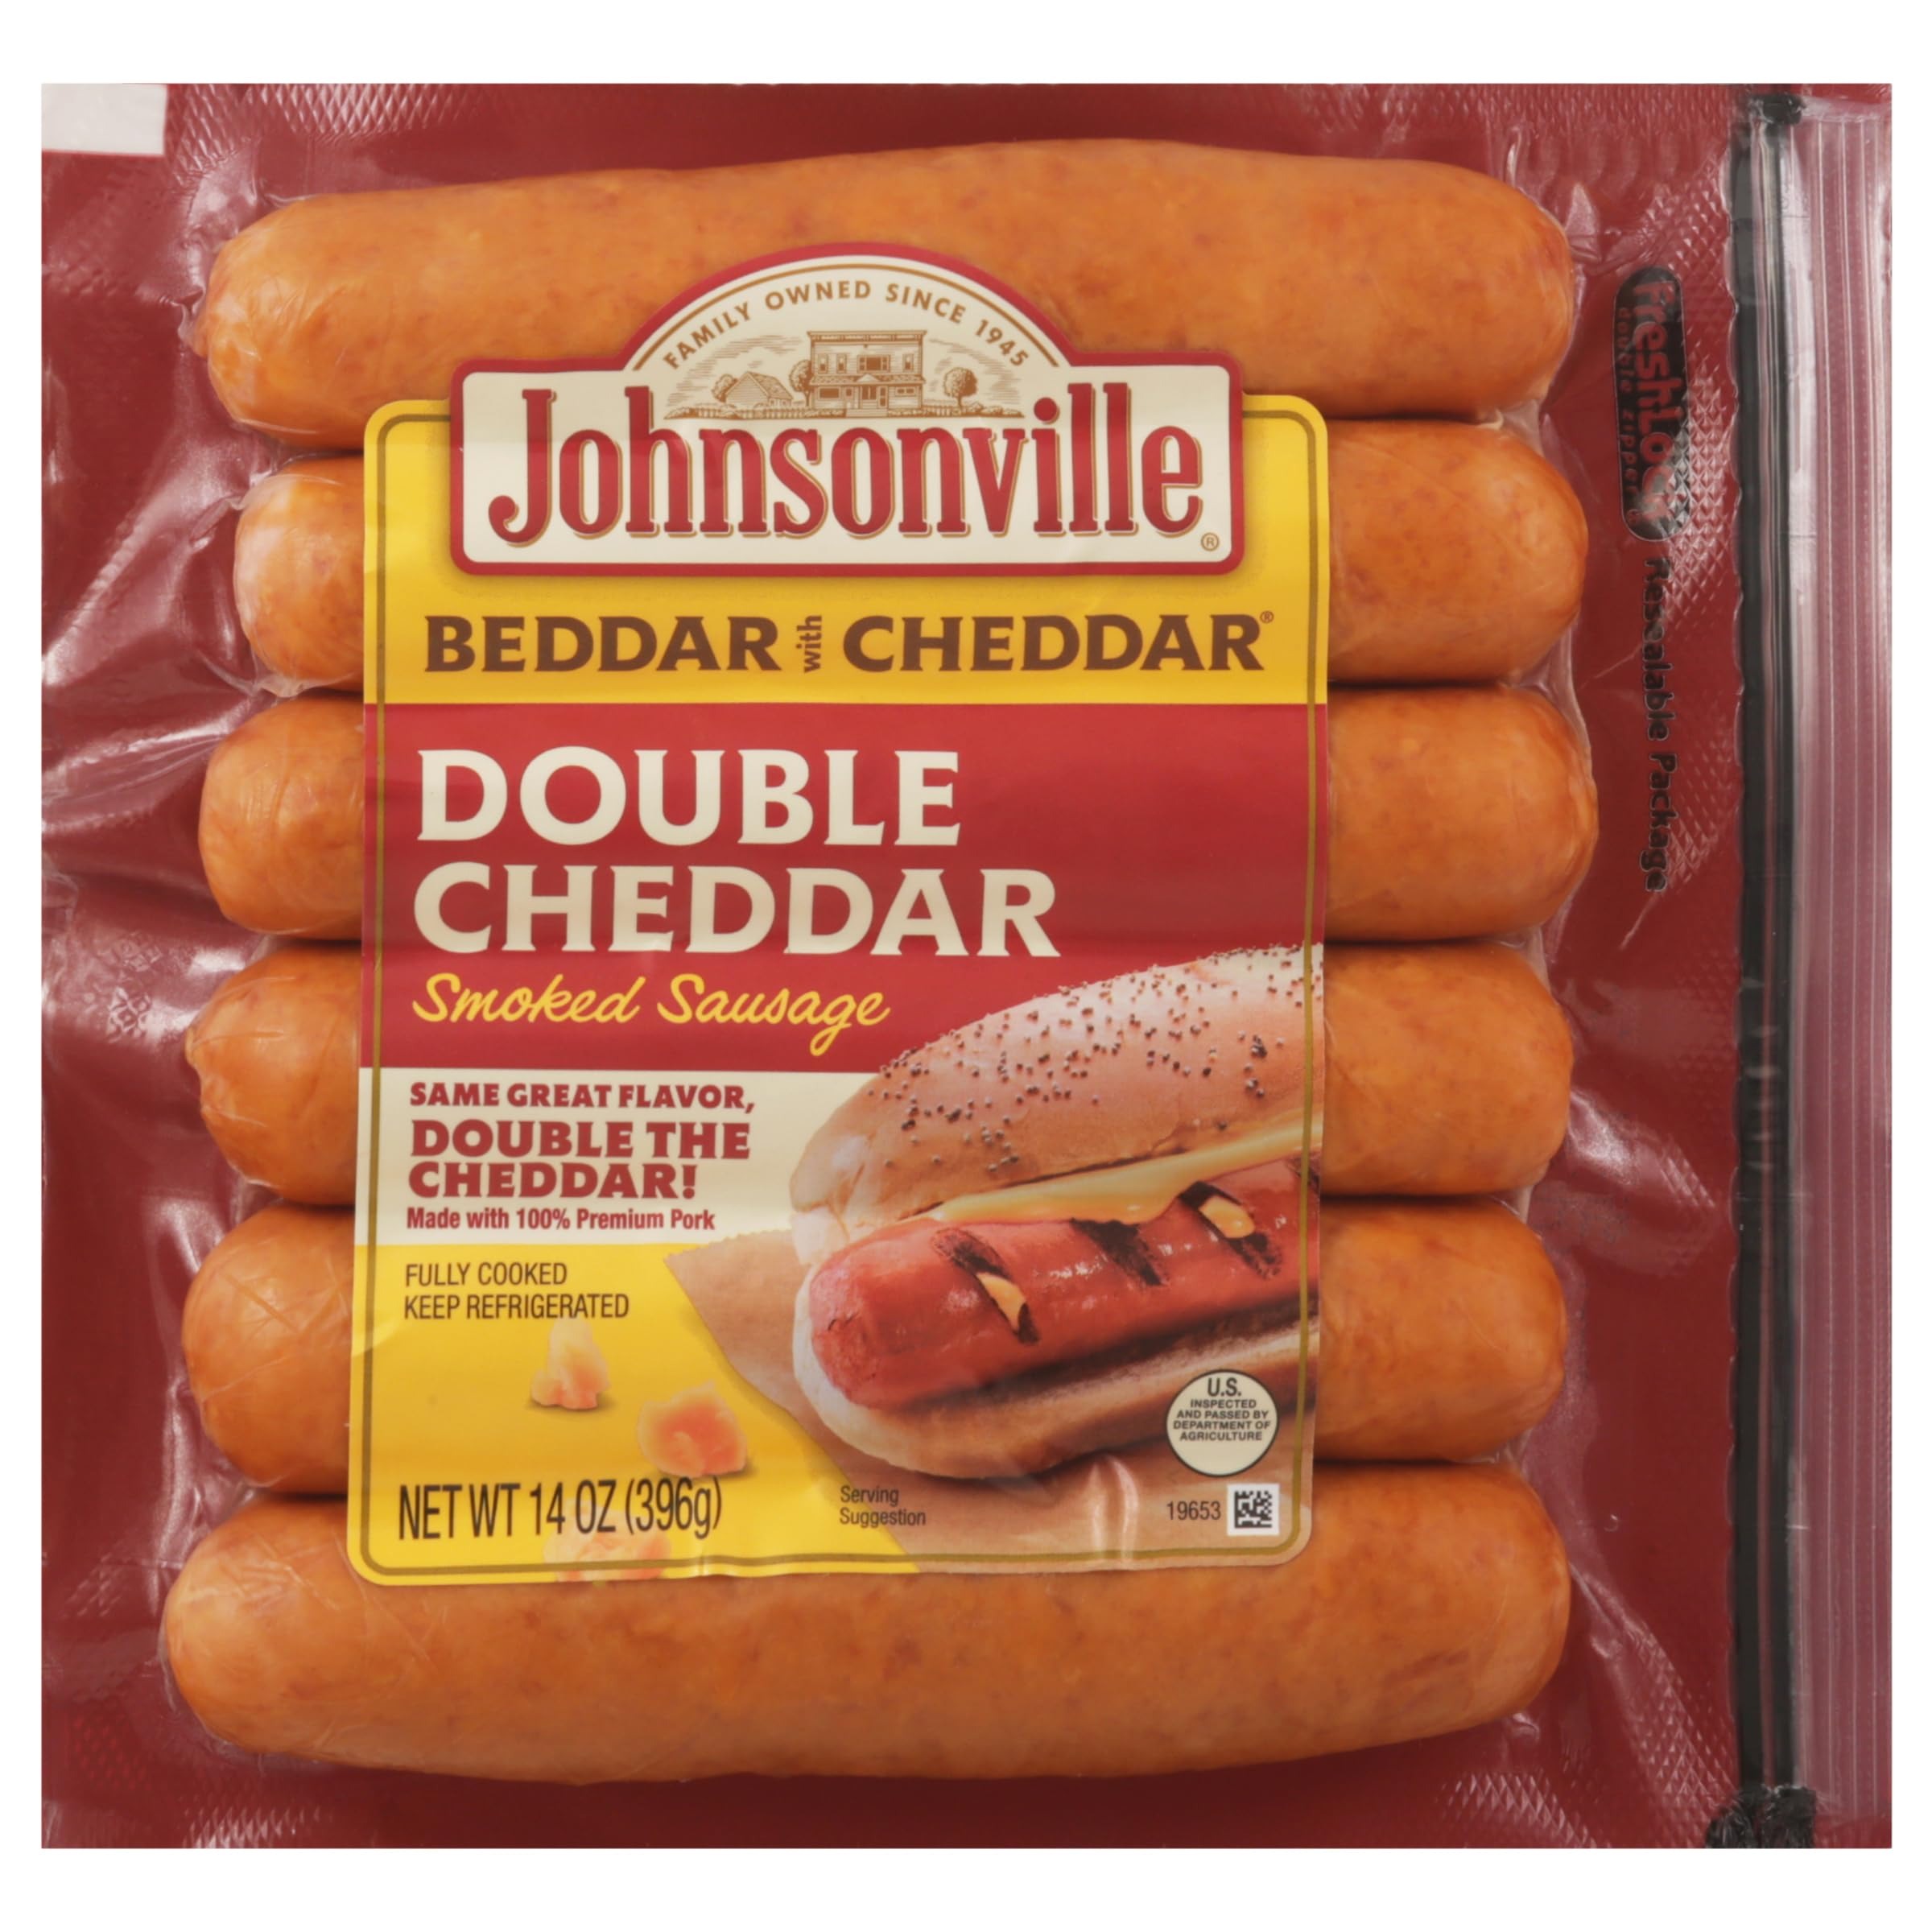
Item Name: Johnsonville, Beddar Cheddar Smoked Sausage, 14 Ounce
Product Description: Sausage Meats
Value: 14.0
Unit: Ounce

Price: 4.43